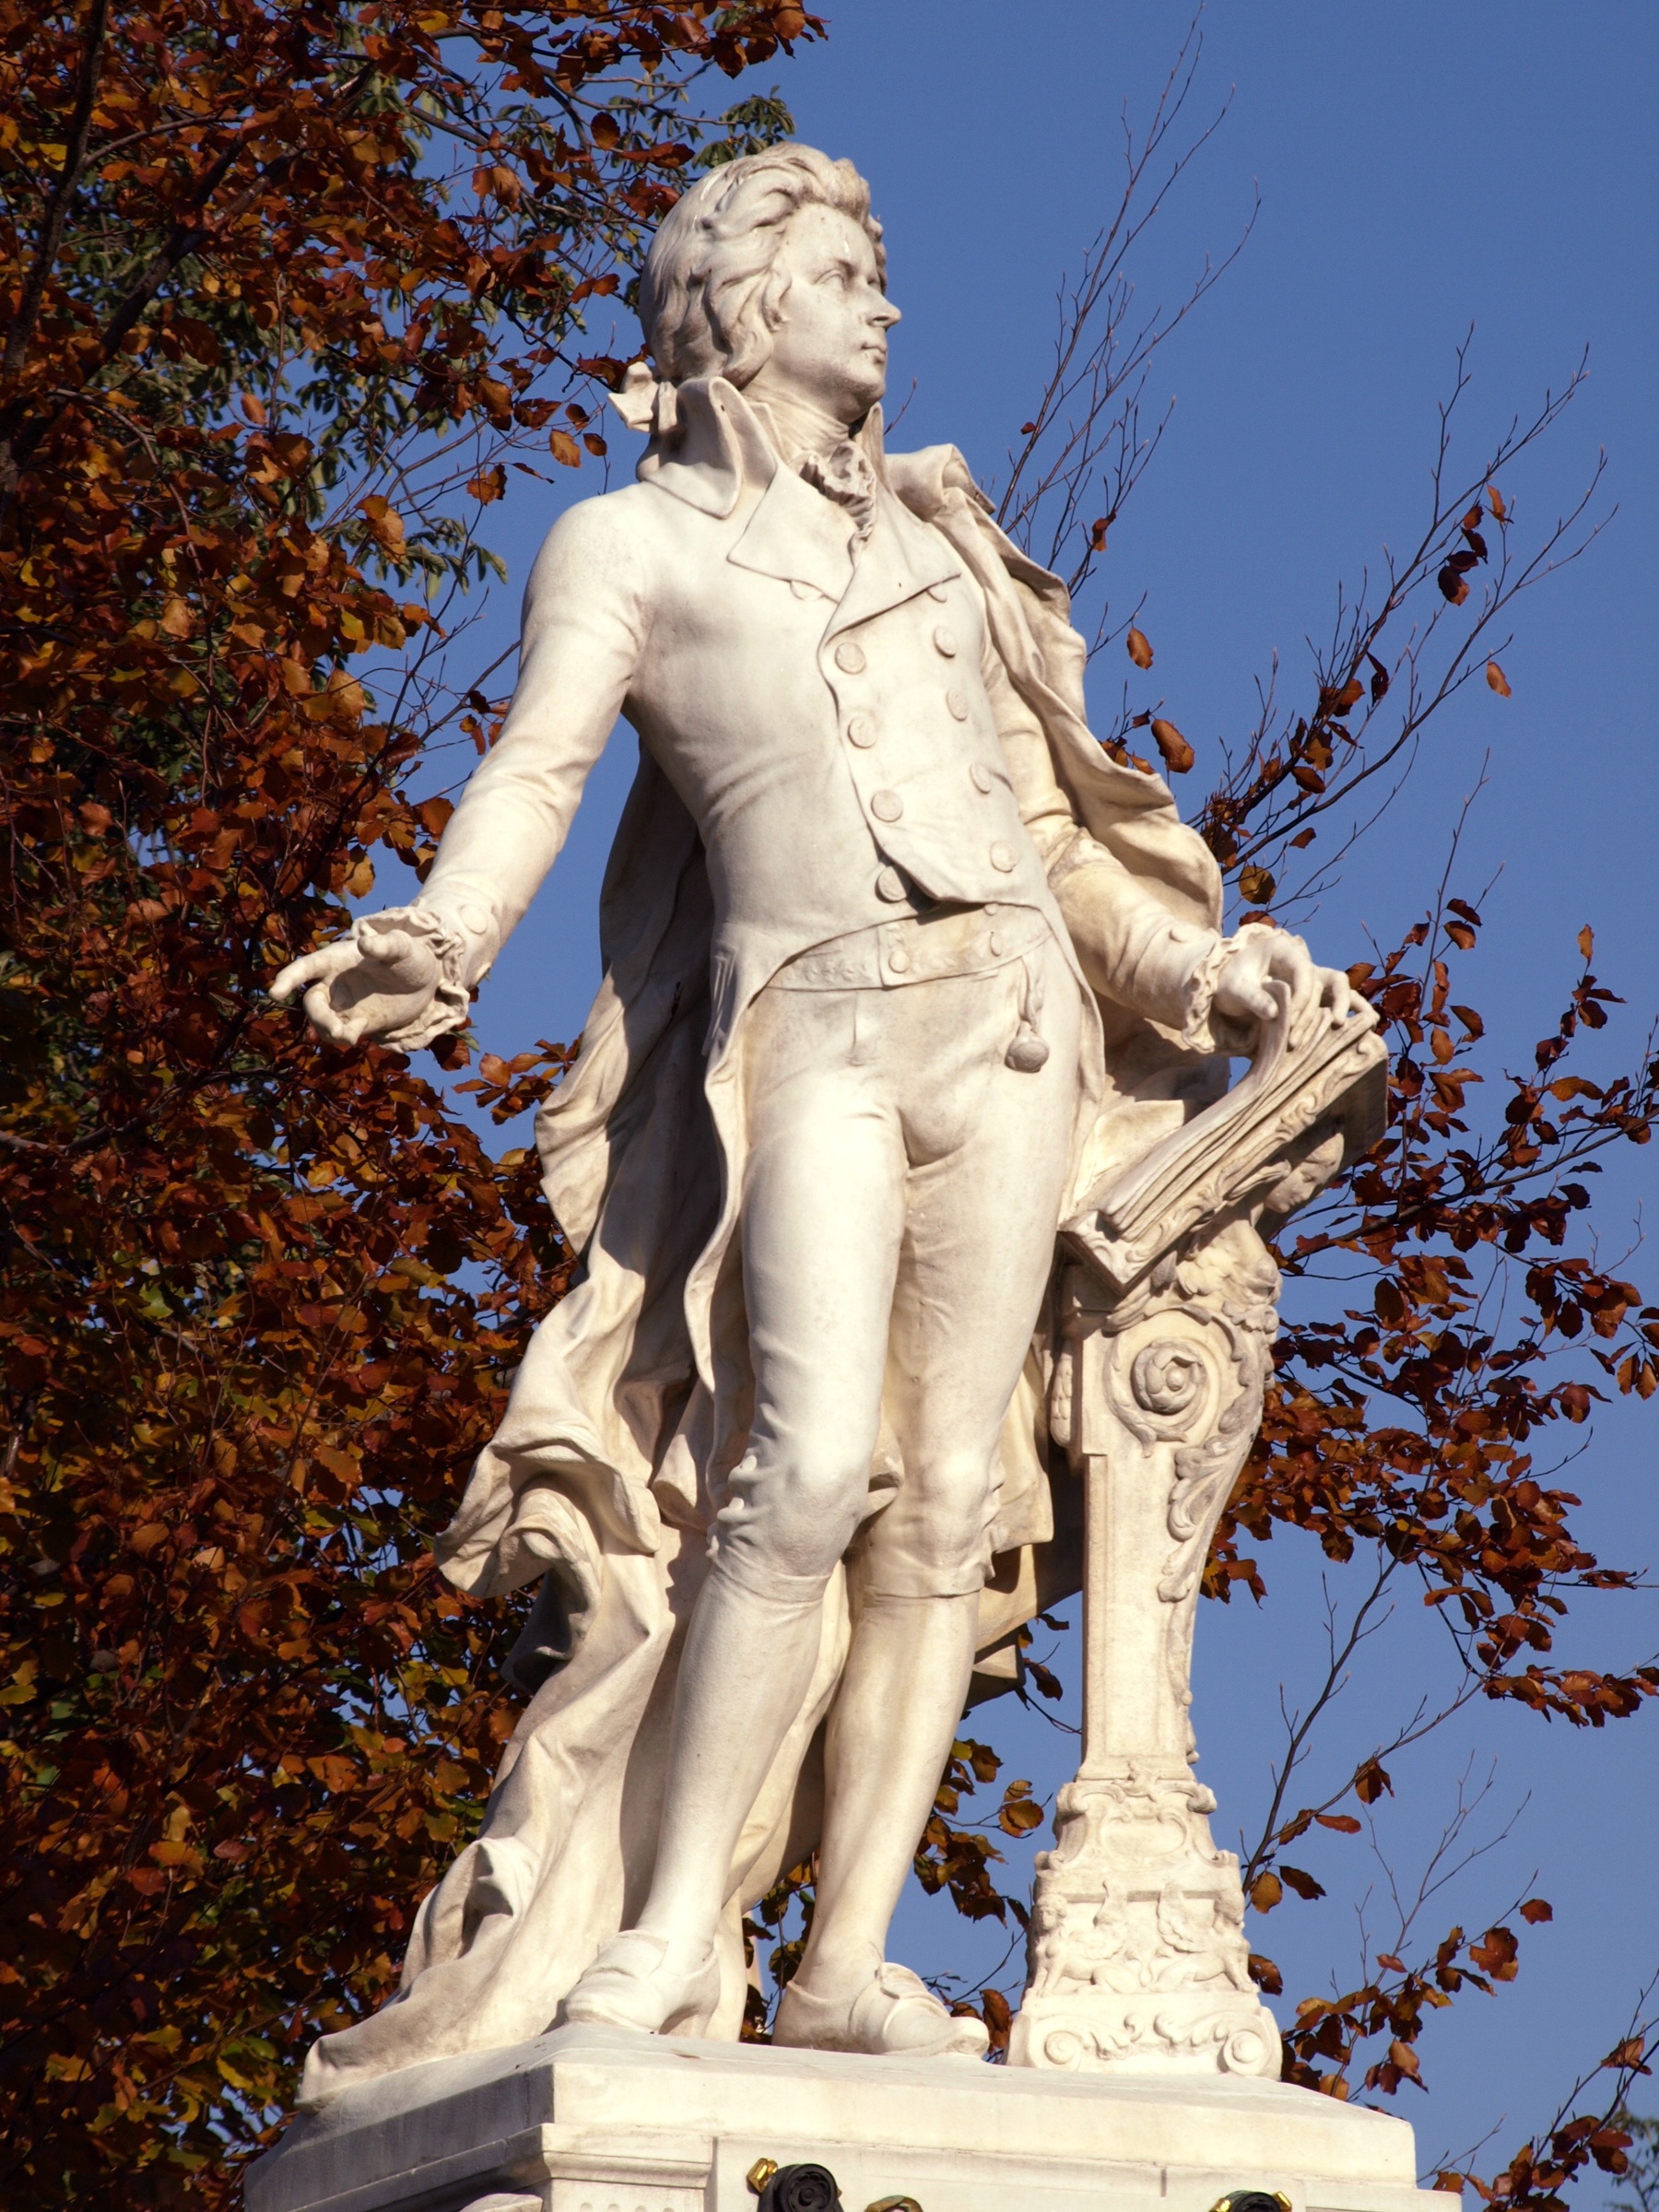
music, sun, monument, statue, autumn, artwork, places of interest, sculpture, art, temple, vienna, classic, composer, amadeus, mozart, mythology, wolfgang, ancient history, classical sculpture